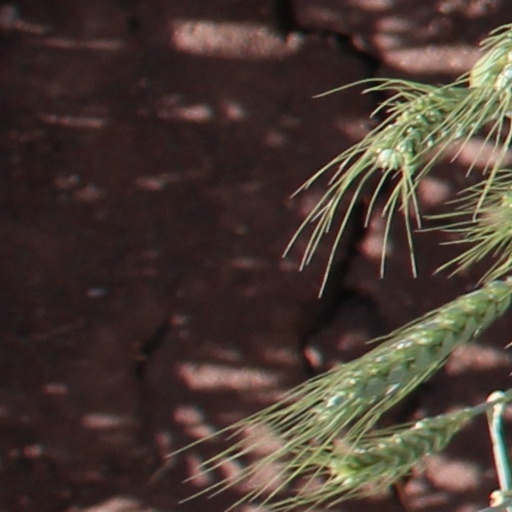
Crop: wheat